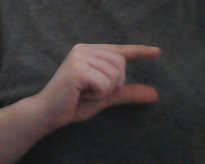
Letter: dal